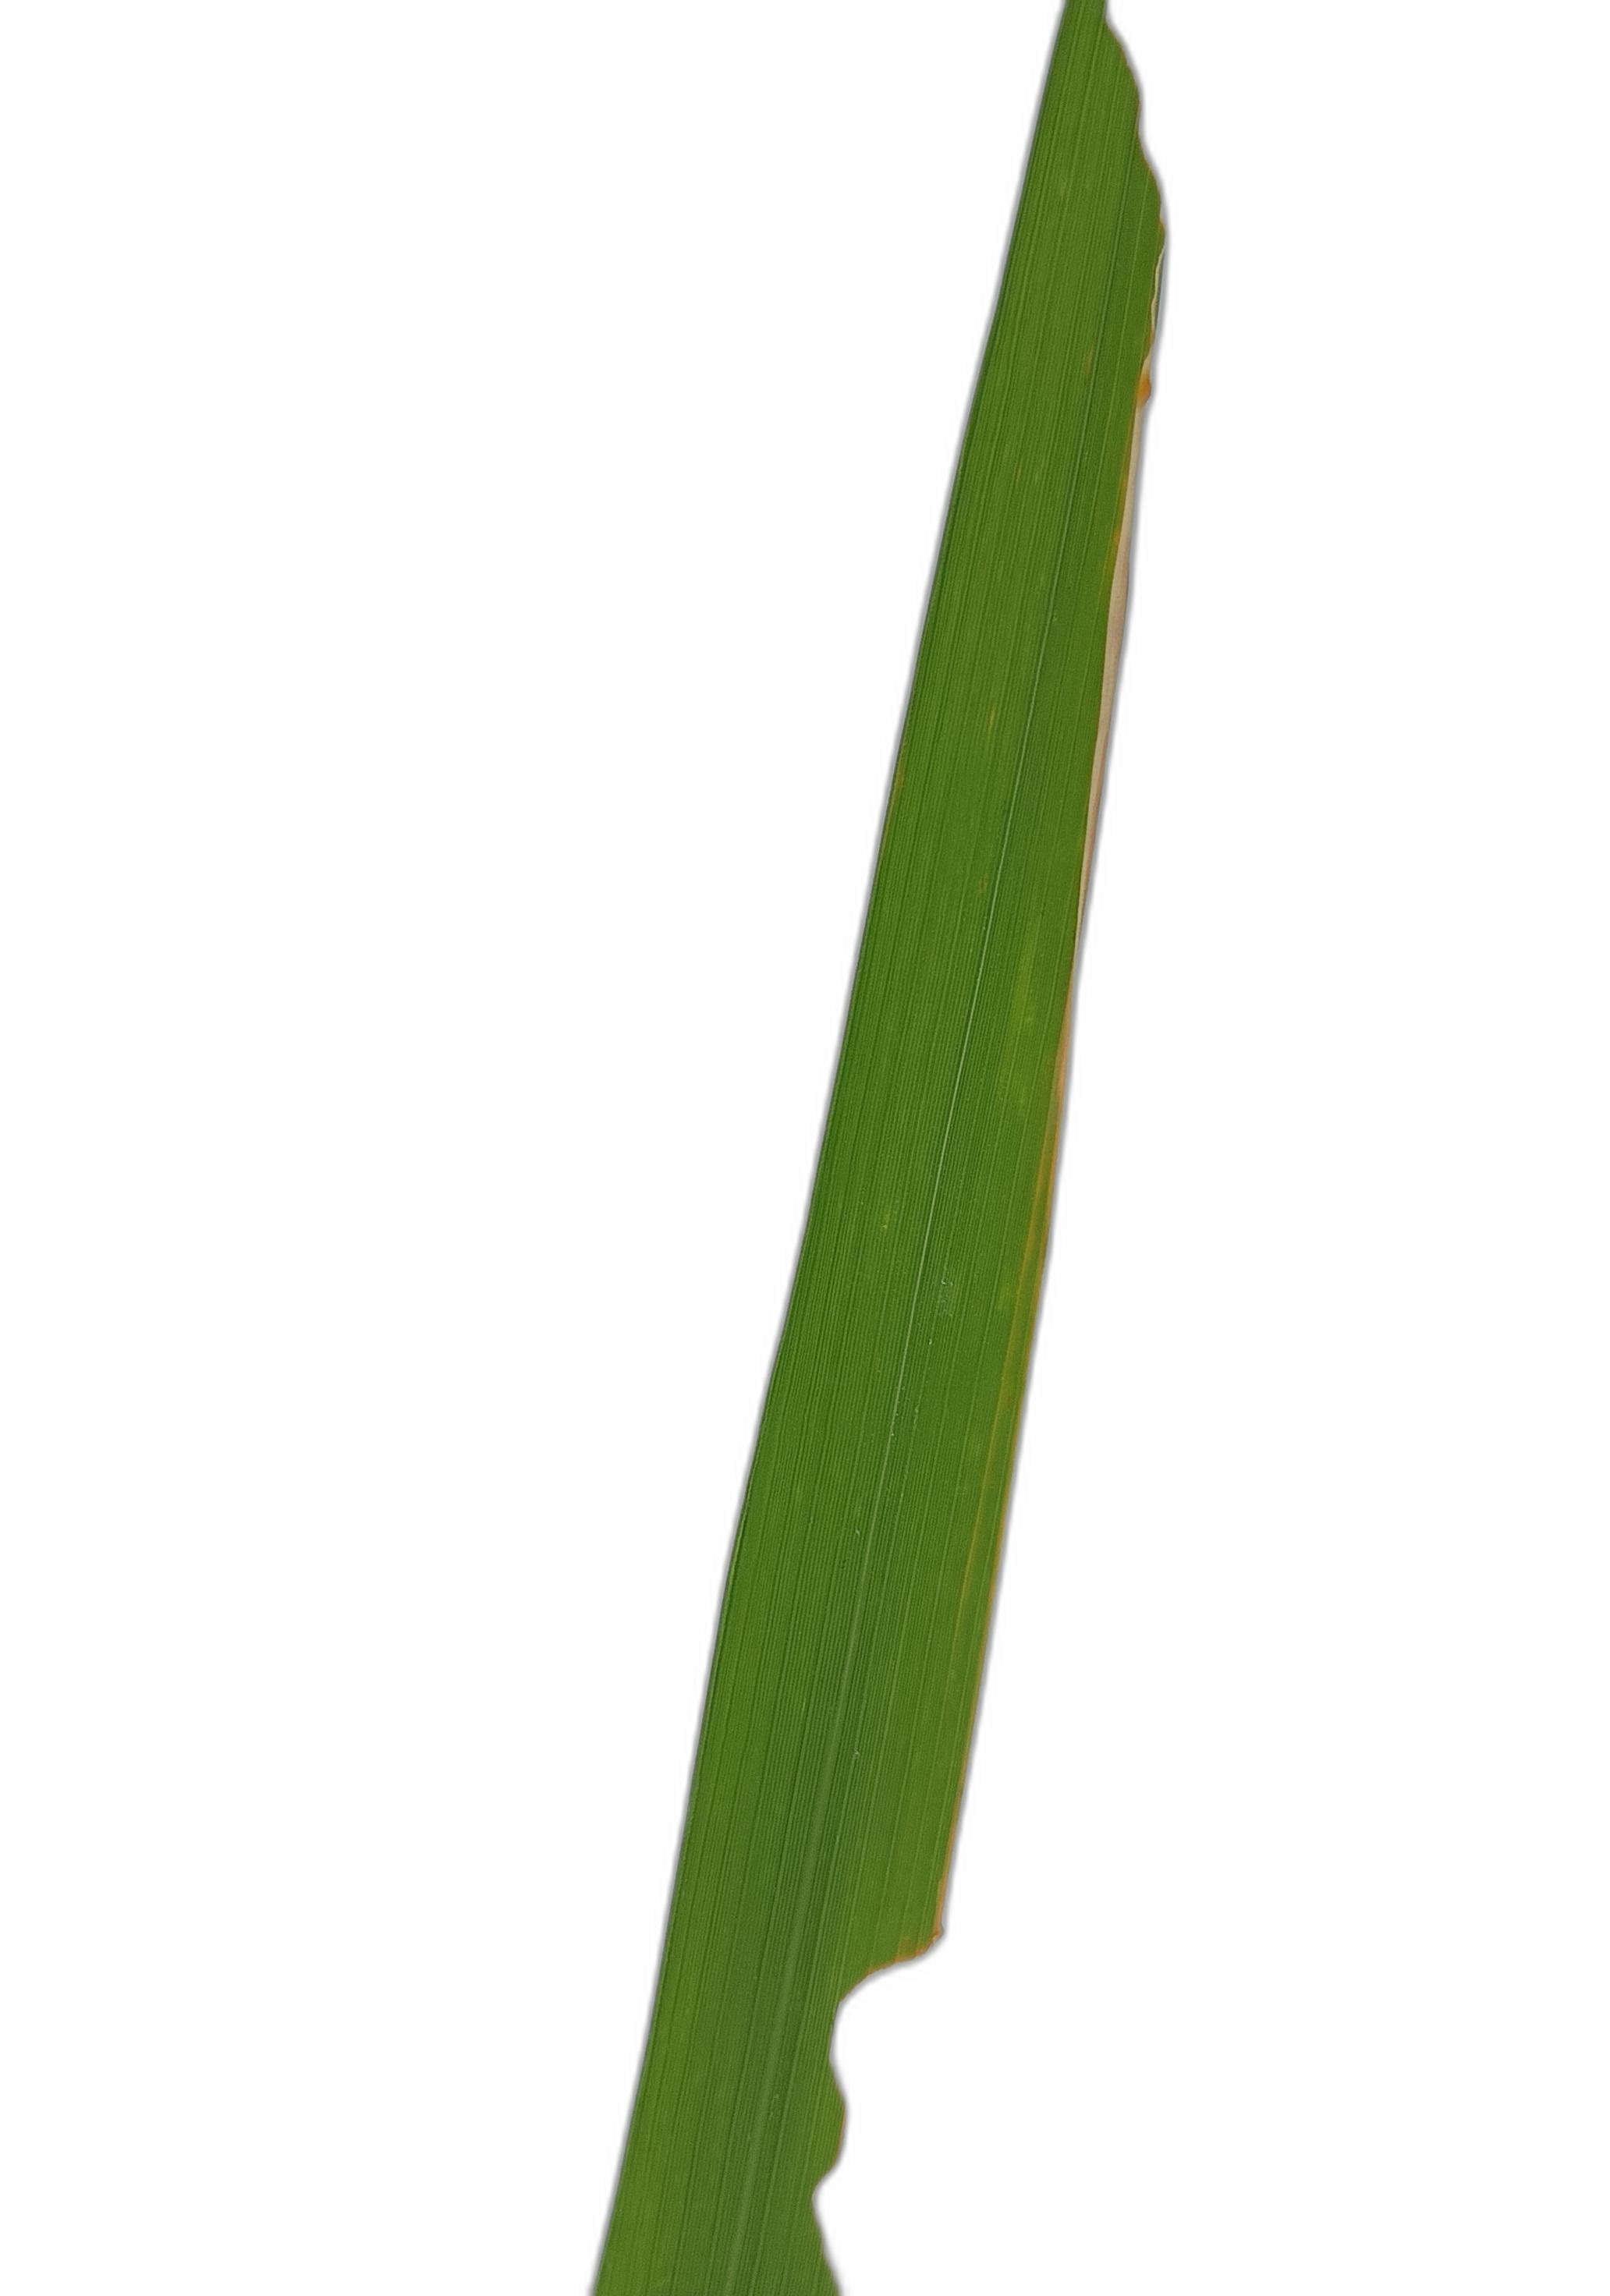
Label: Insect